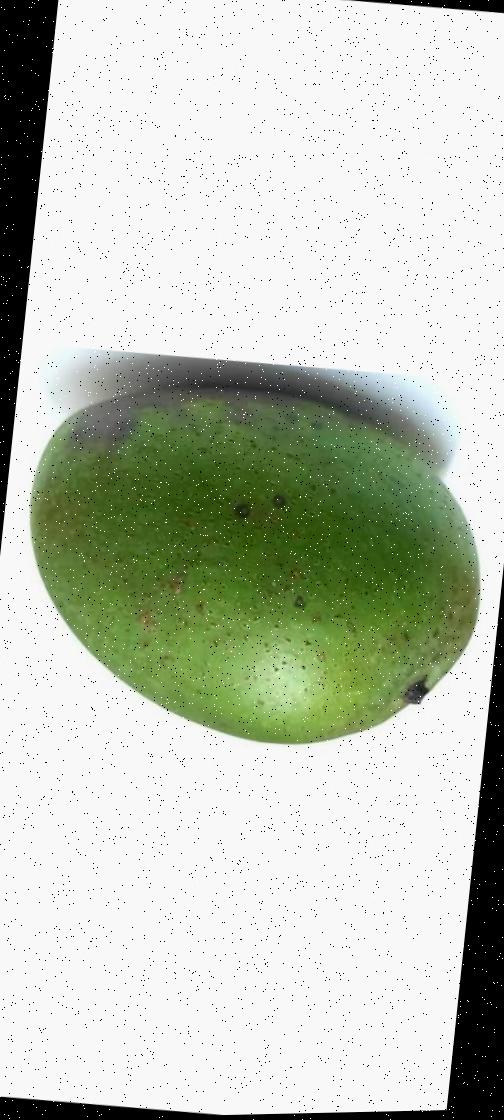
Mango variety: Ashshina Zhinuk